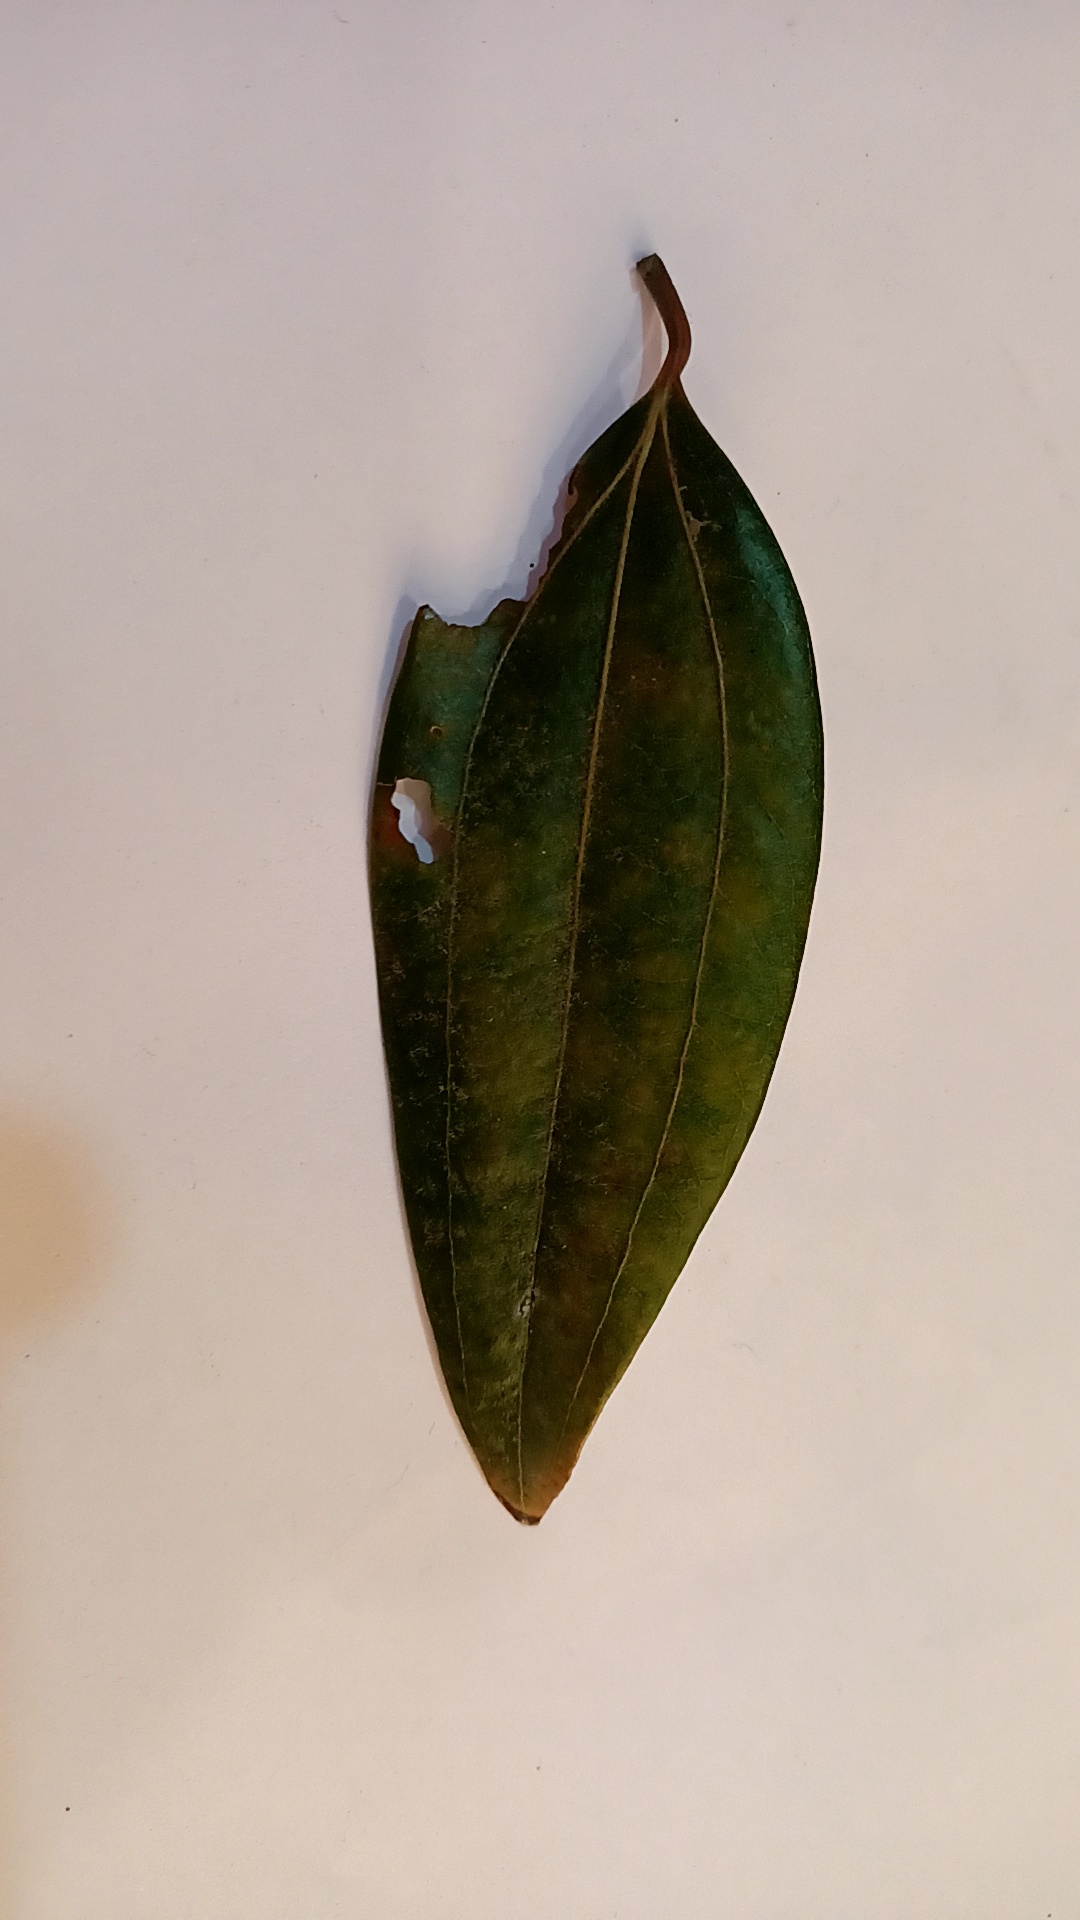
Label: Disease